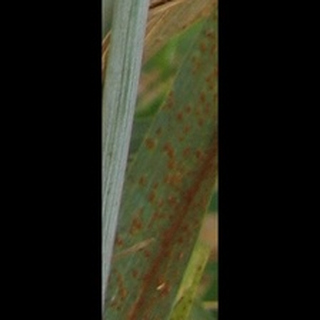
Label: wheat_brown_rust